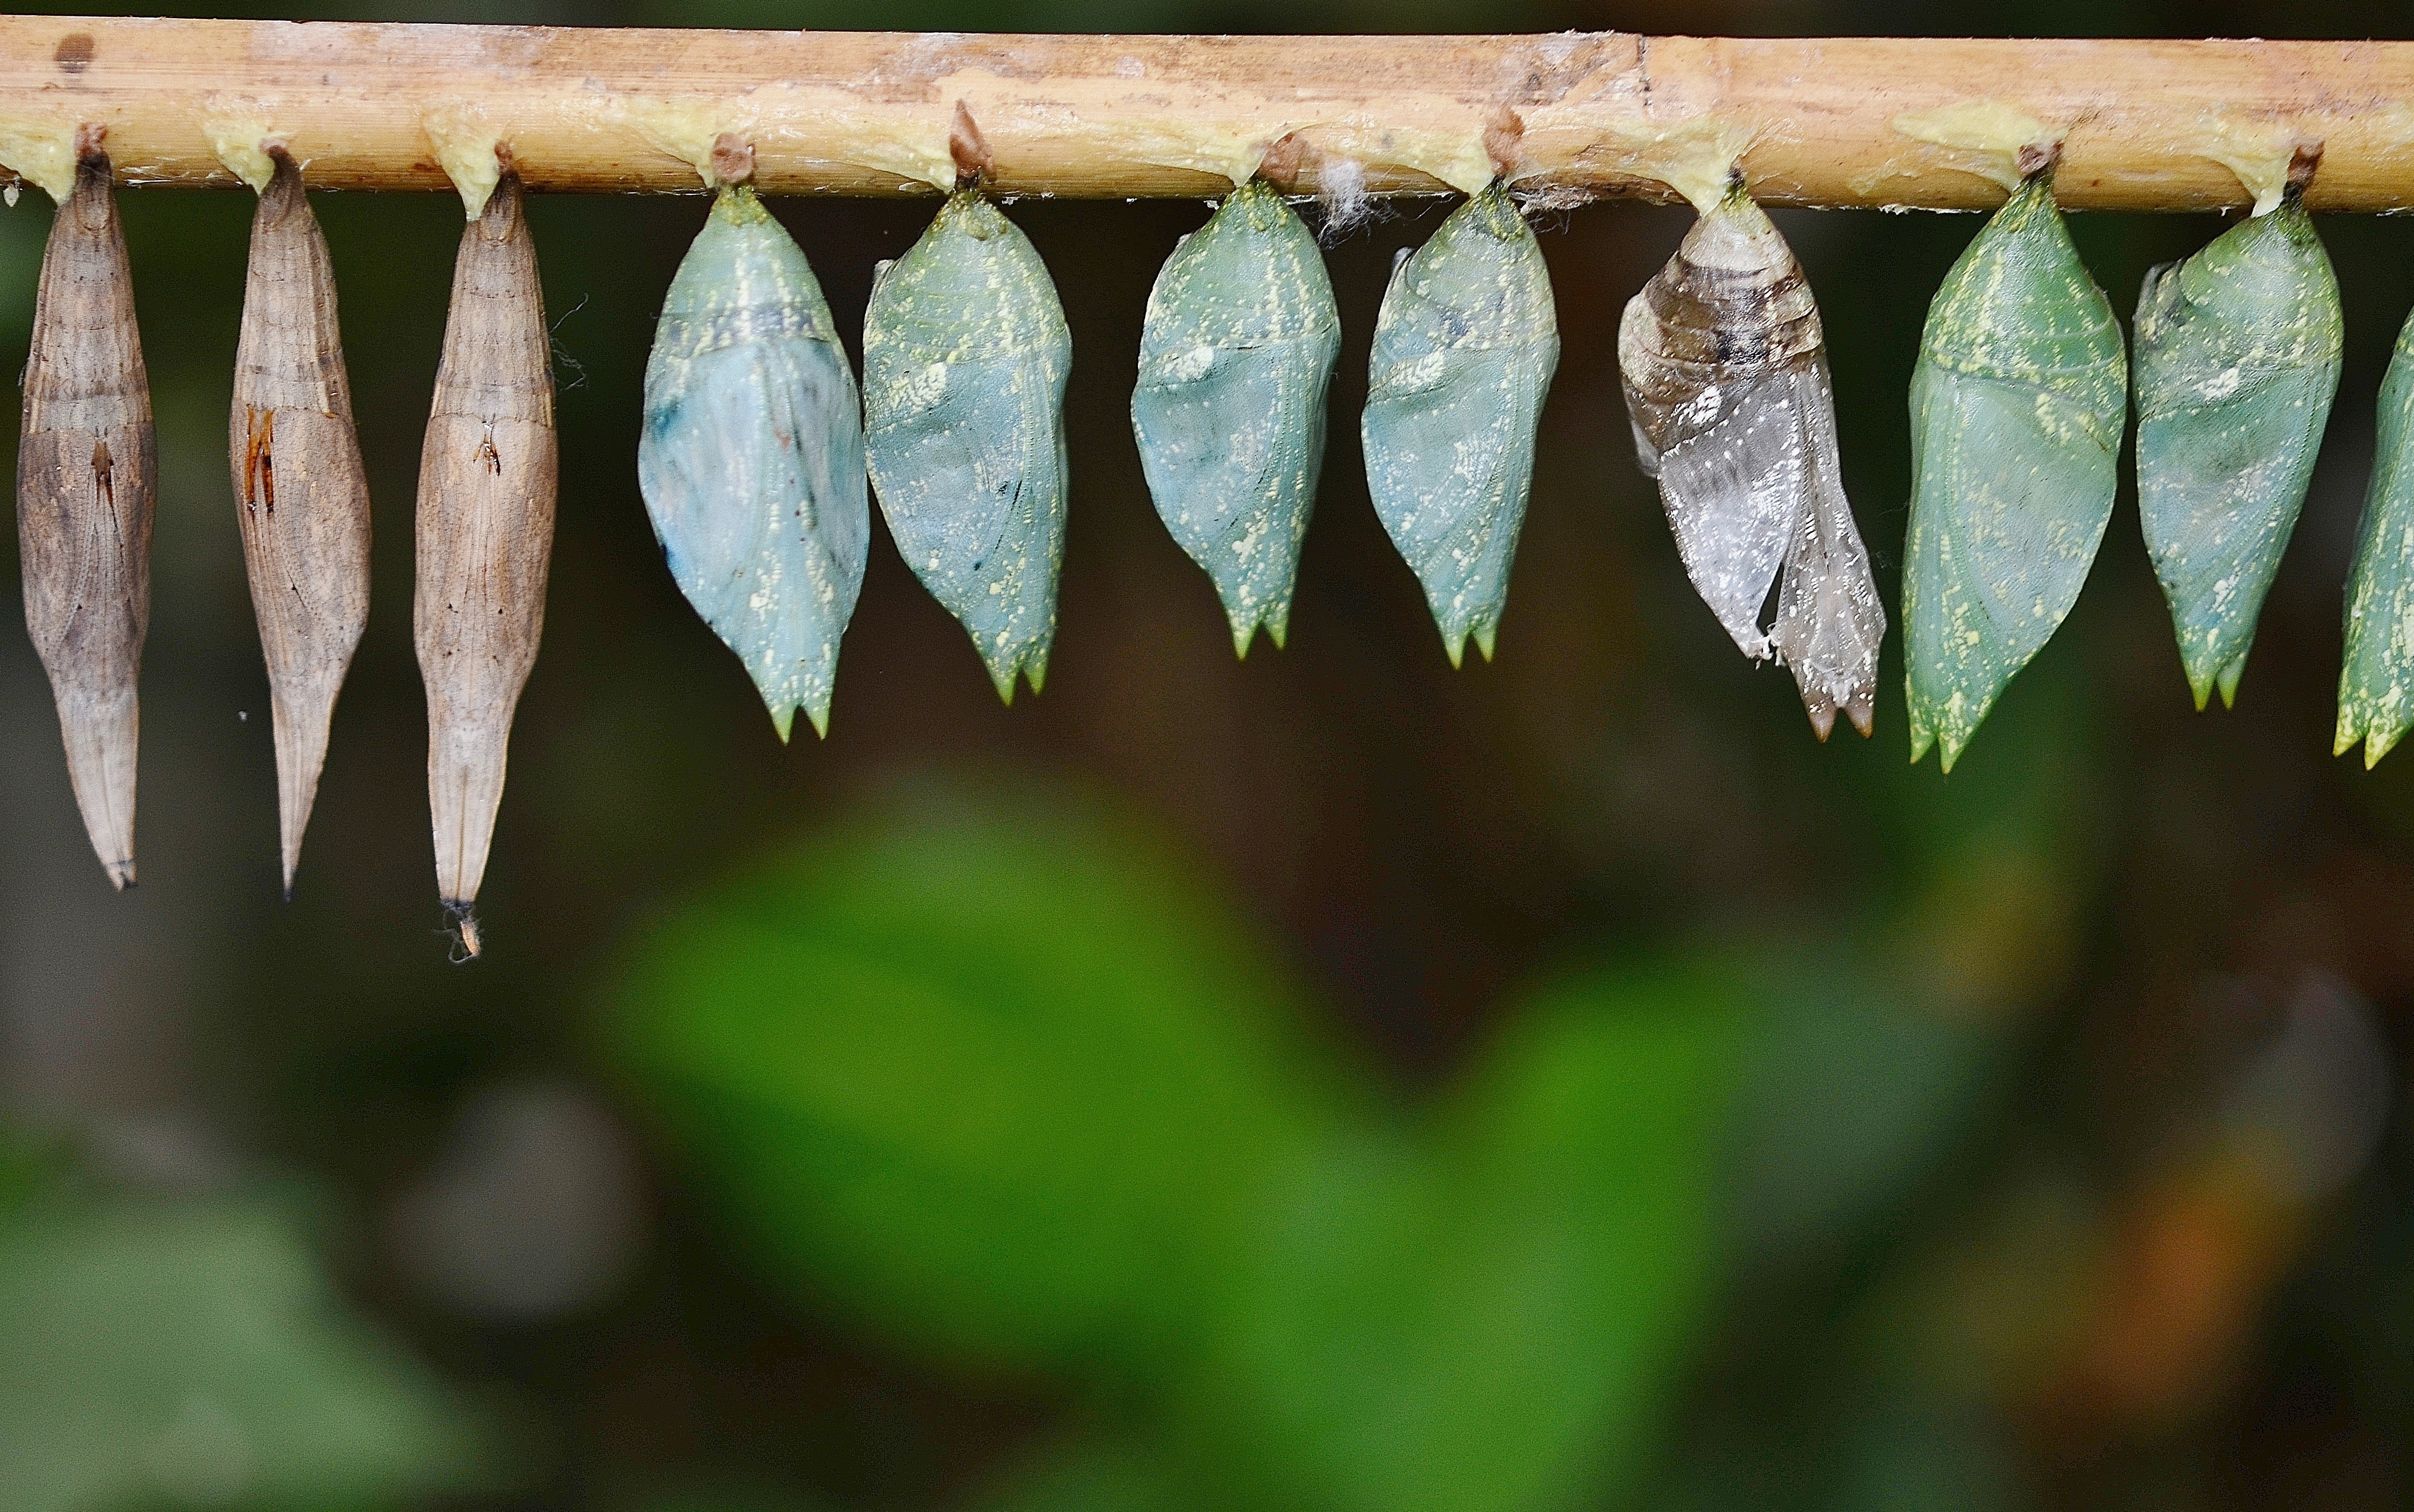
tree, nature, branch, wing, plant, leaf, flower, wildlife, green, insect, macro, autumn, botany, moth, butterfly, flora, fauna, close up, papilionidae, larva, macro photography, larvae, cocoons, plant stem, insect larvae, parides iphidamas